Ousse-Suzan

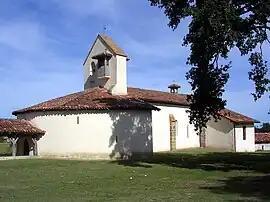
Church of Saint-Jean-Baptiste

Ousse-Suzan (before 1962: "Ousse-et-Suzan") is a commune in the Landes department in Nouvelle-Aquitaine in southwestern France.